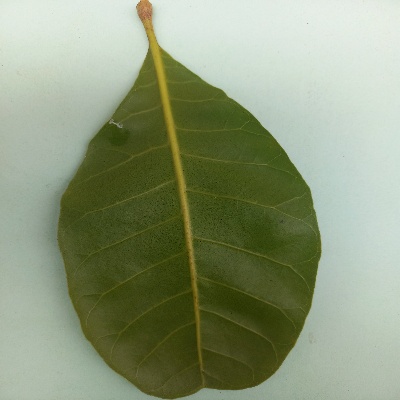
Crop: Cashew
Condition: healthy